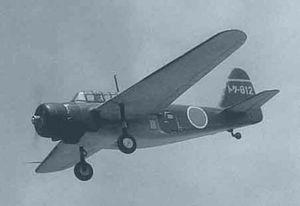
Le Kyushu K11W Shiragiku est un avion militaire de la Seconde Guerre mondiale construit au Japon. Conçu comme avion d'entraînement pour les équipages de la Marine impériale japonaise, en remplacement du Mitsubishi K3M, il fut conçu à la fin de 1940, entra en service au cours de l'été 1943 et demeura en production jusqu'en août 1945. Le nombre d'exemplaires construits s'éleva à 798.